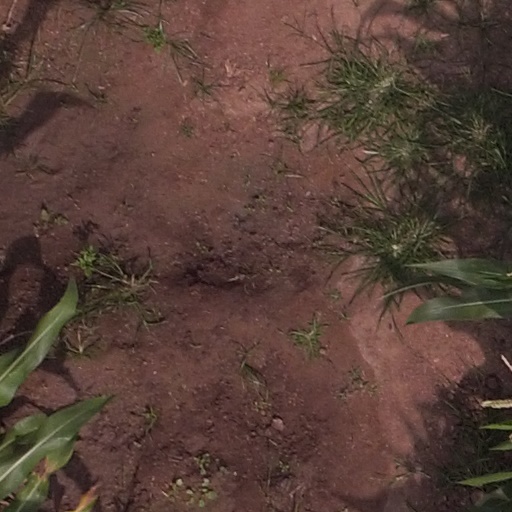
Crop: maize; corn